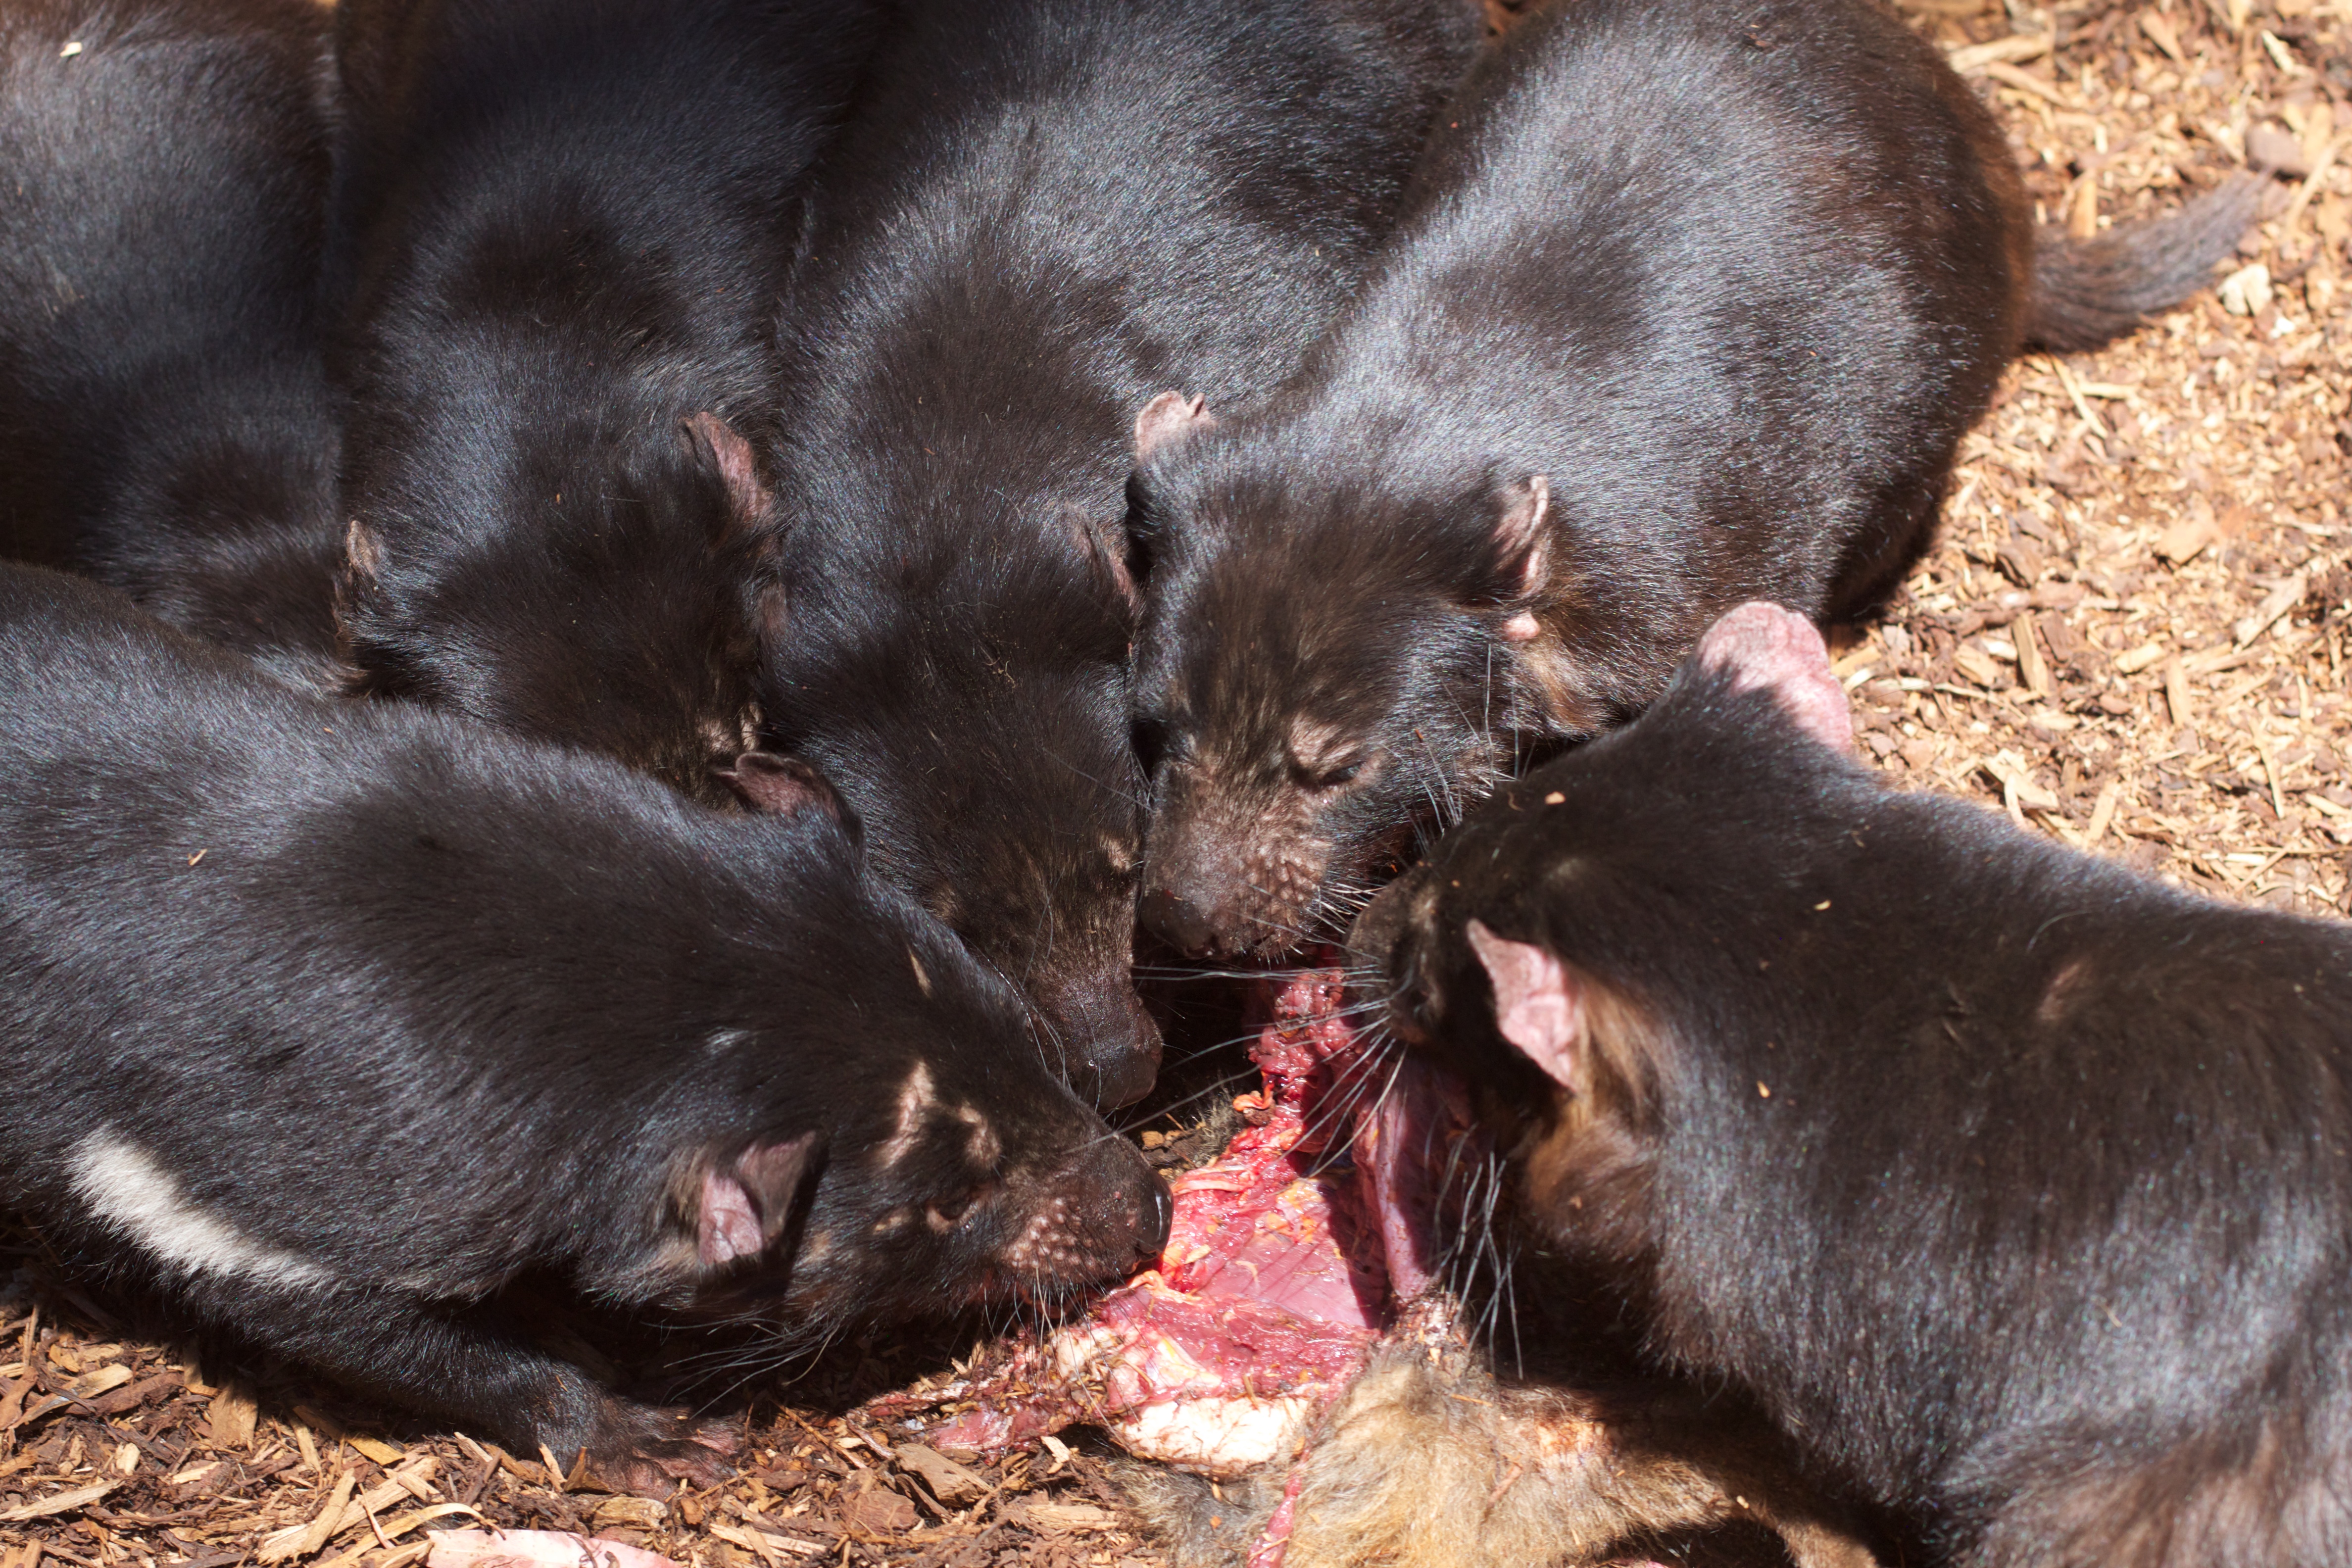
puppy, dog, kitten, cat, mammal, vertebrate, marsupial, auodyssey, tasmanian devil, dog like mammal